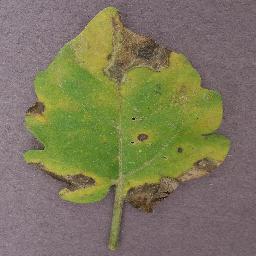
Label: Tomato___Septoria_leaf_spot